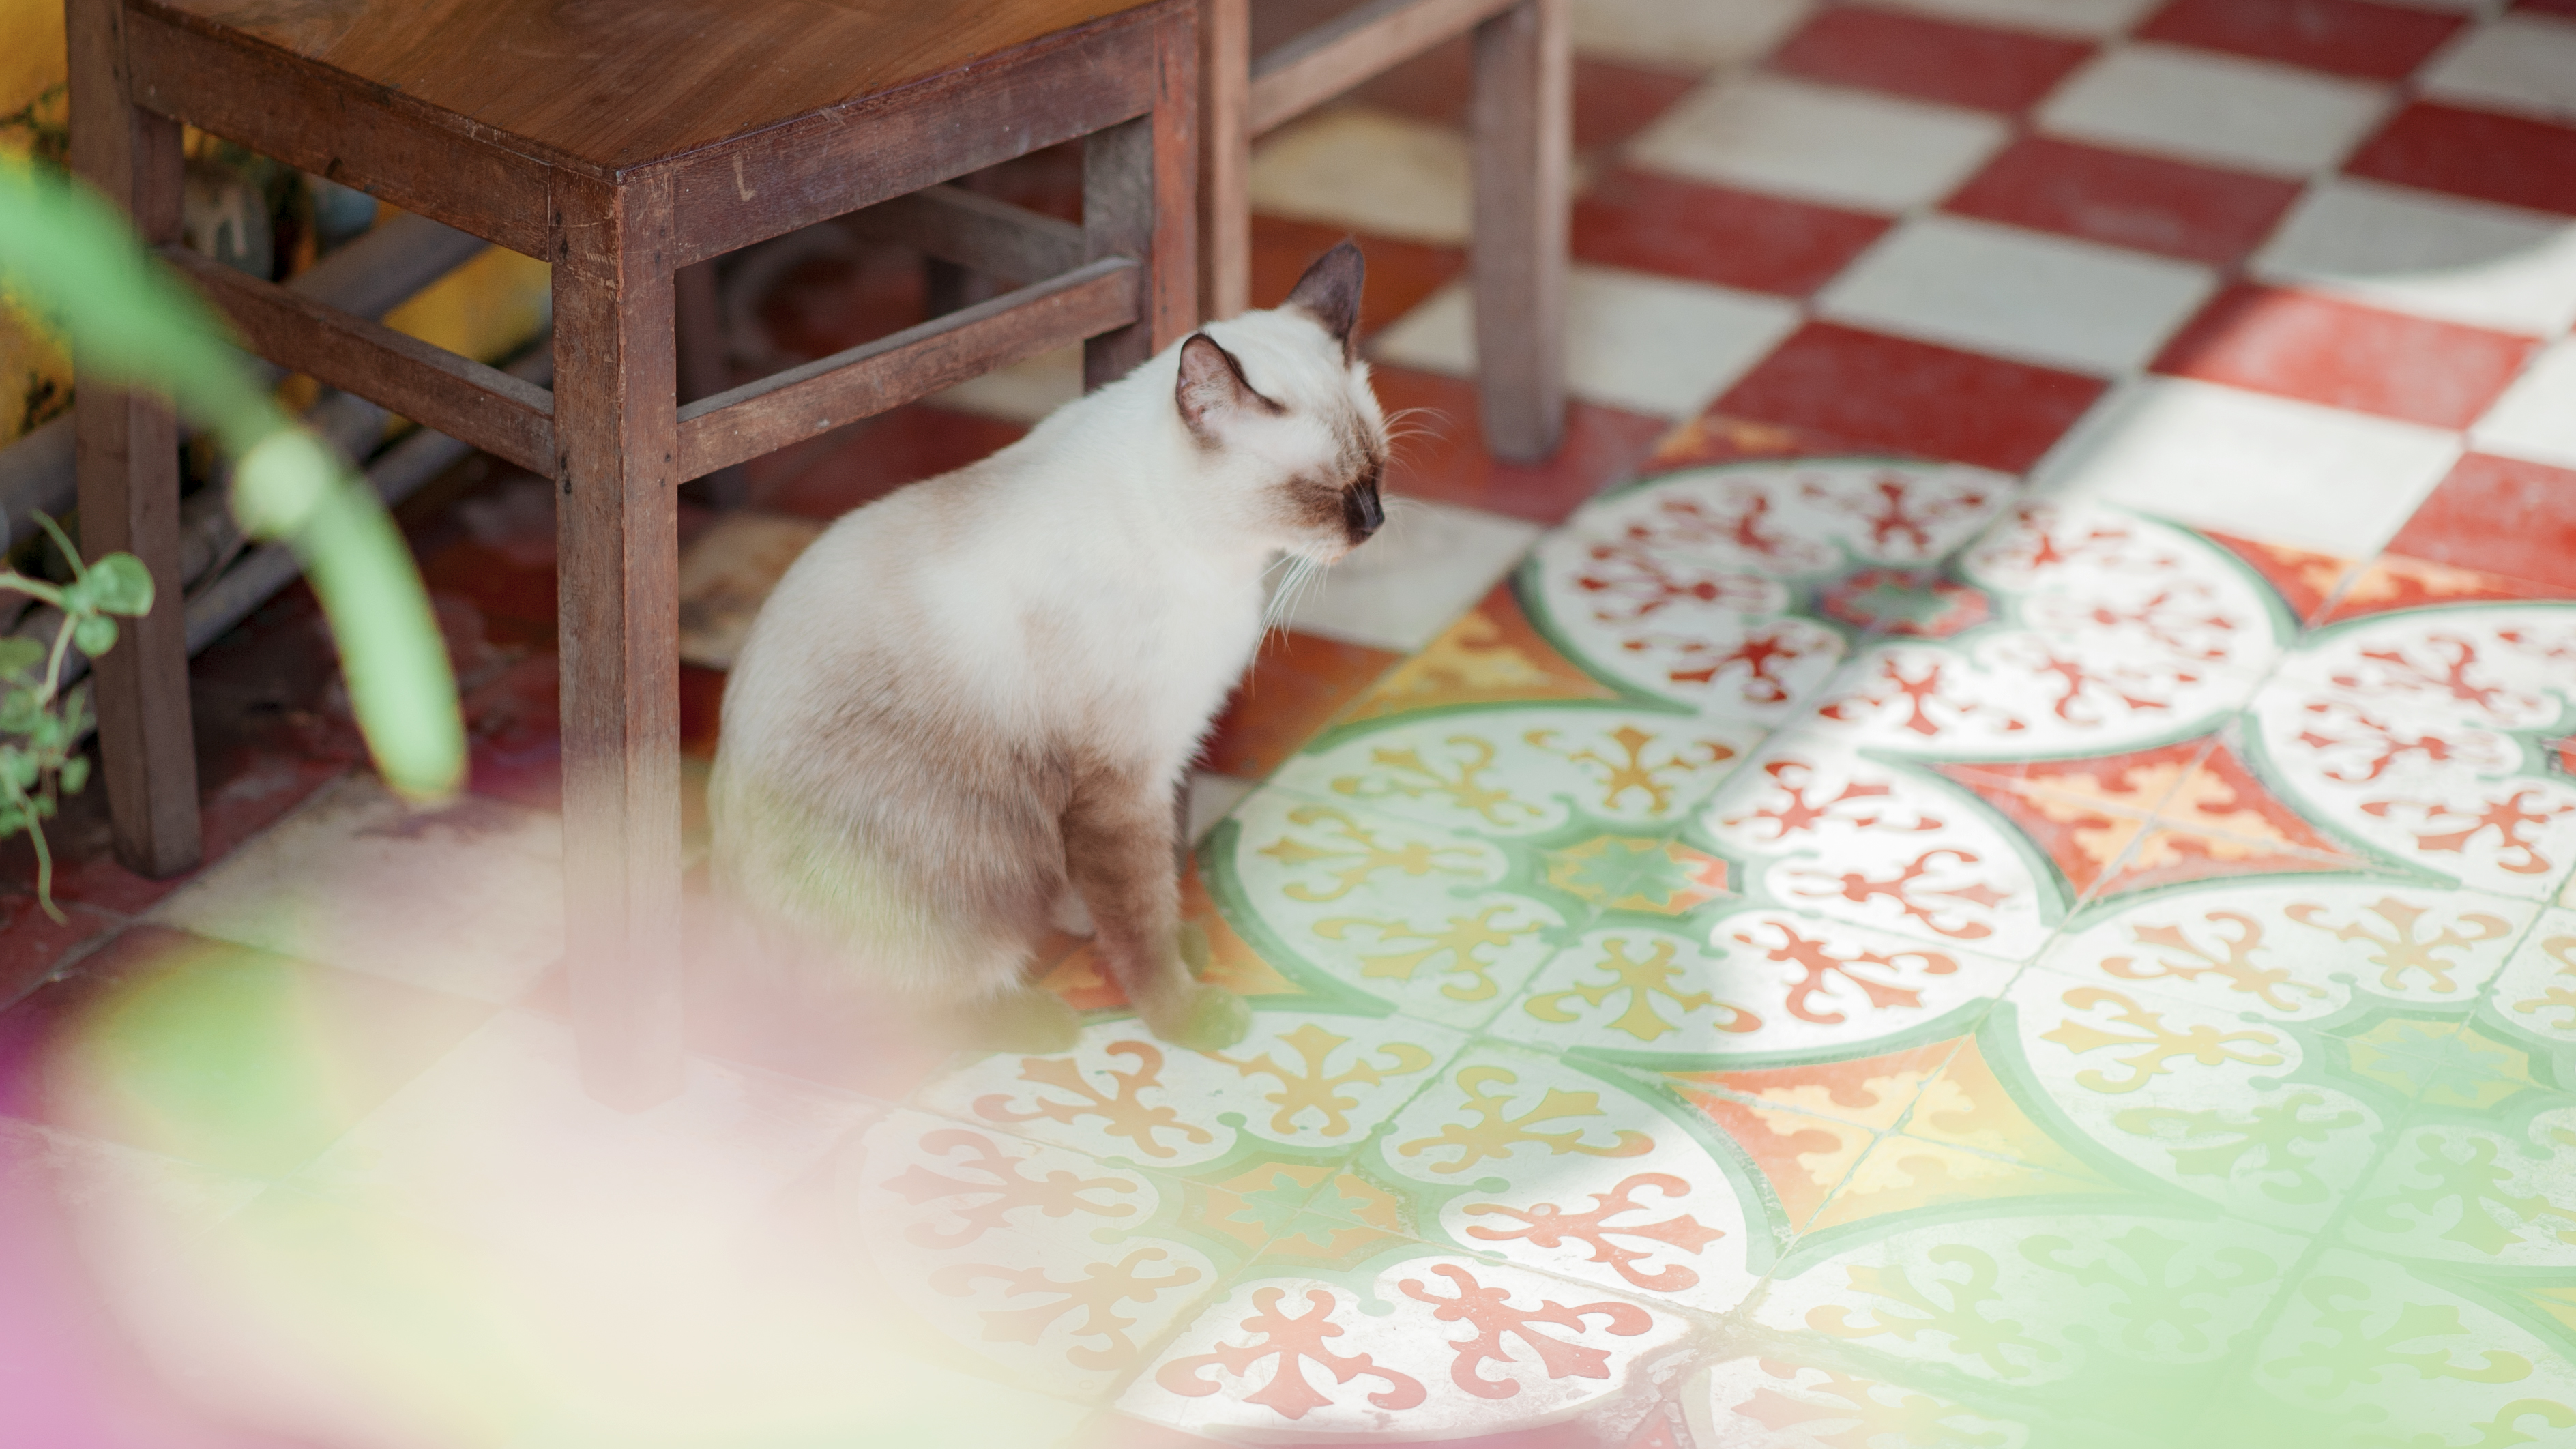
cat, animals, cute, lovely, pet, white, skin, pink, small to medium sized cats, cat like mammal, whiskers, kitten